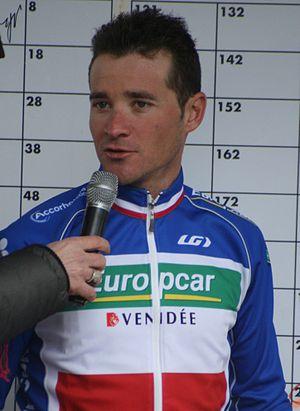
Kuurne-Bruxelles-Kuurne 2011, Thomas Voeckler
Thomas Voeckler, né le 22 juin 1979 à Schiltigheim, est un coureur cycliste français, professionnel de 2001 à 2017.